Scammell Pioneer

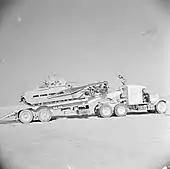
Matilda tank equipped with AMRA Mk 1a being loaded onto a Scammell transporter, August 1942.

Delivery of a production tank transporter did not begin until 1937. This was equipped with a longer wheelbase for an extended cab to accommodate the tank crew as passengers and larger rear wheels than the artillery tractor and recovery vehicle variants. It was designated Pioneer TRCU20.